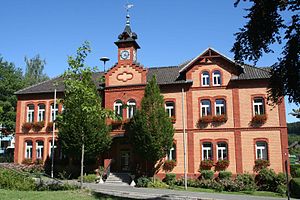
Dörfles-Esbach / Historie
Rådhus
Dörfles-Esbach er en kommune i Landkreis Coburg i Regierungsbezirk Oberfranken i den tyske delstat Bayern. Kommunen ligger ved den nordøstlige udkant af Coburg.